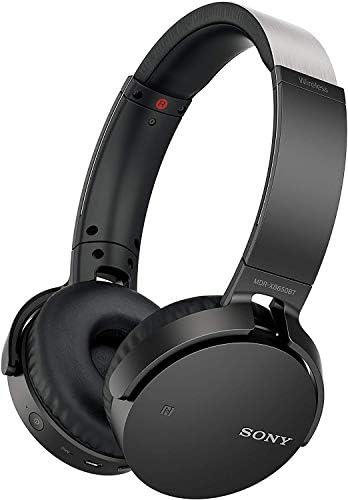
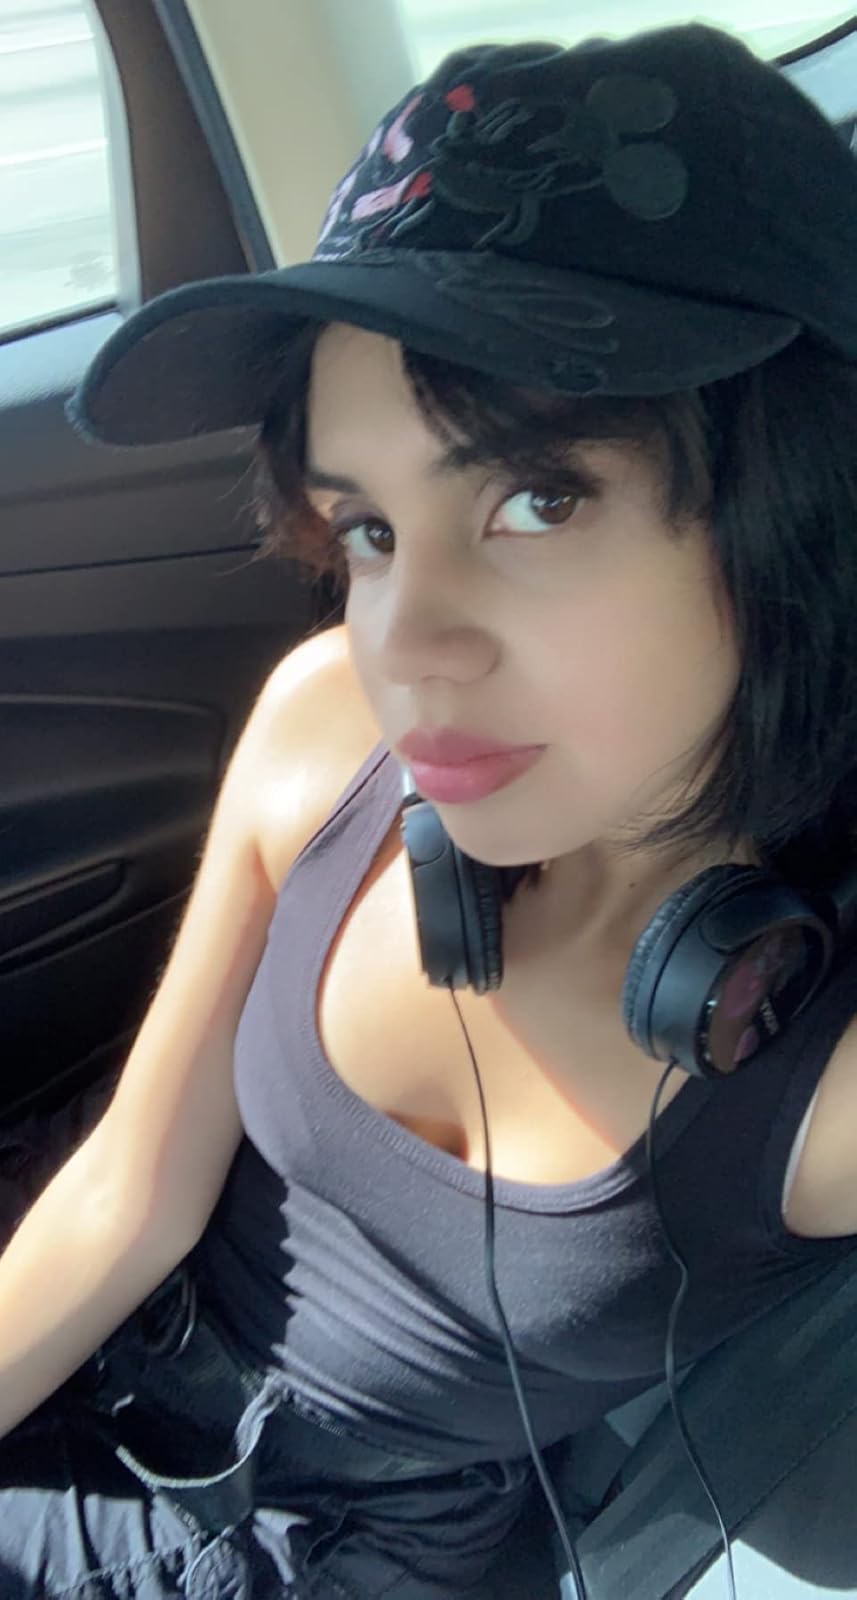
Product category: headphones
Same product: no